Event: Nepal Earthquake
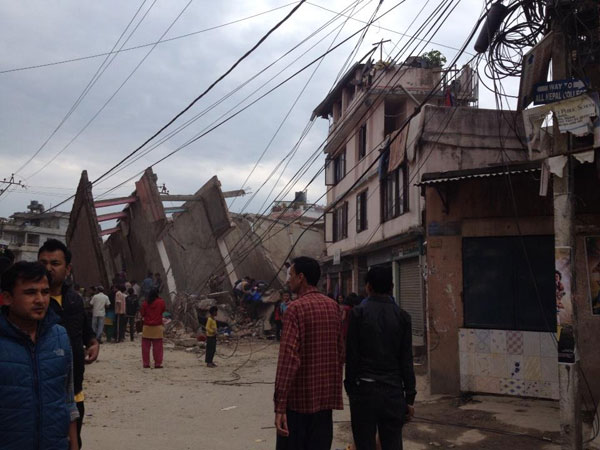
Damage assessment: damage